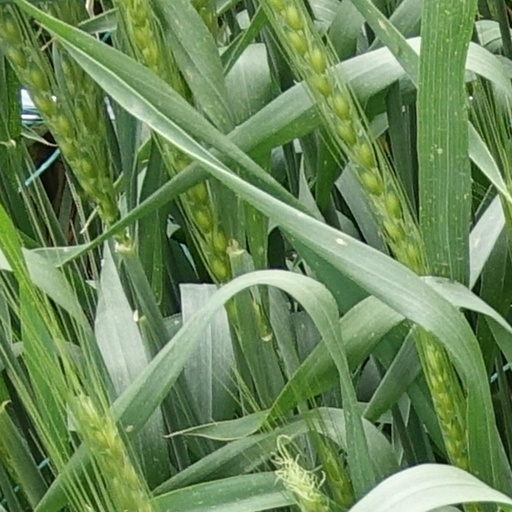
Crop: wheat